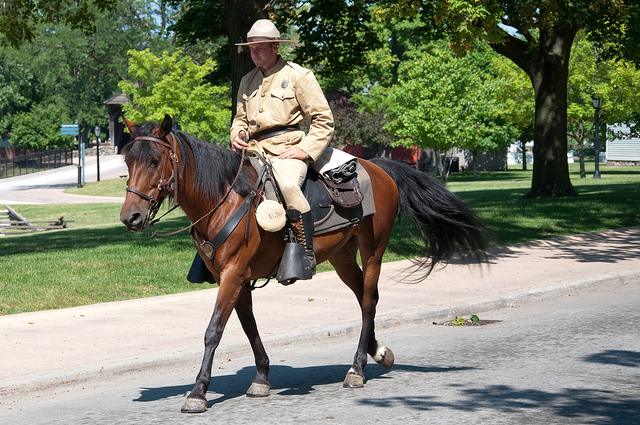
user: Given an image and a question. Answer the question in a short answer. Question: Why is this officer using this mode of transportation? Short Answer:
assistant: patrol